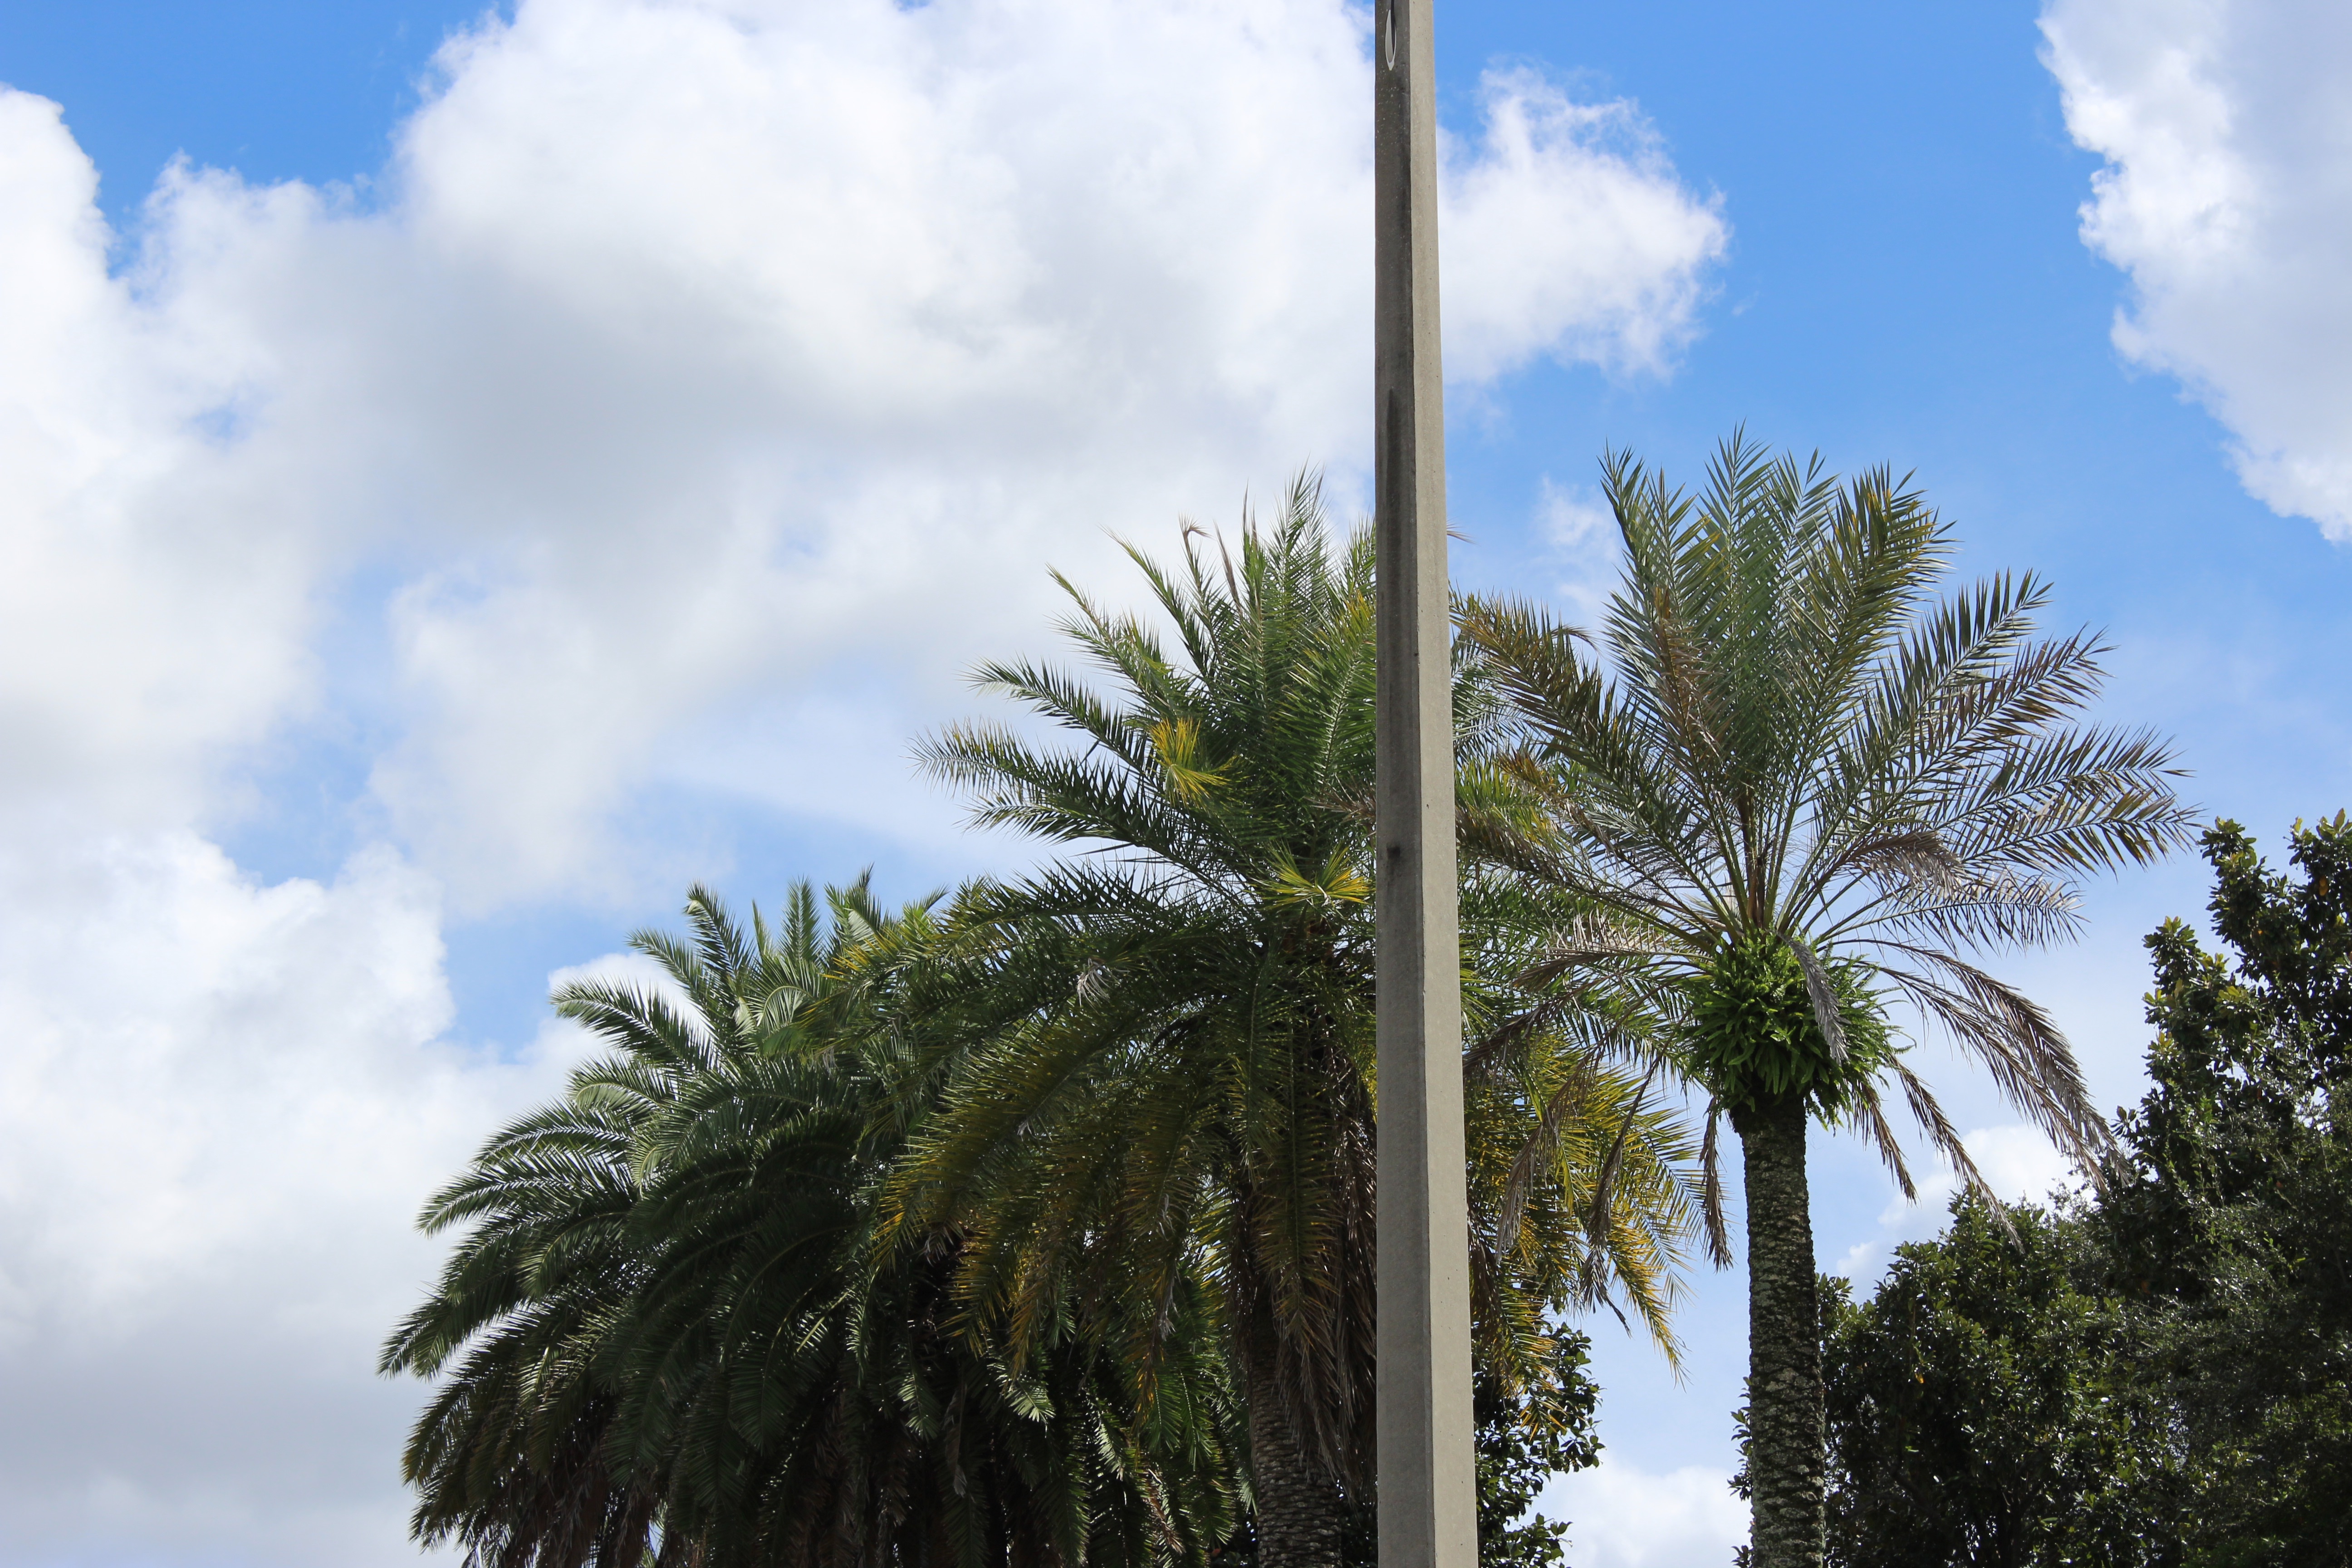
sea, coast, tree, grass, cloud, plant, sky, flower, wind, botany, tropics, flowering plant, woody plant, land plant, arecales, palm family, borassus flabellifer